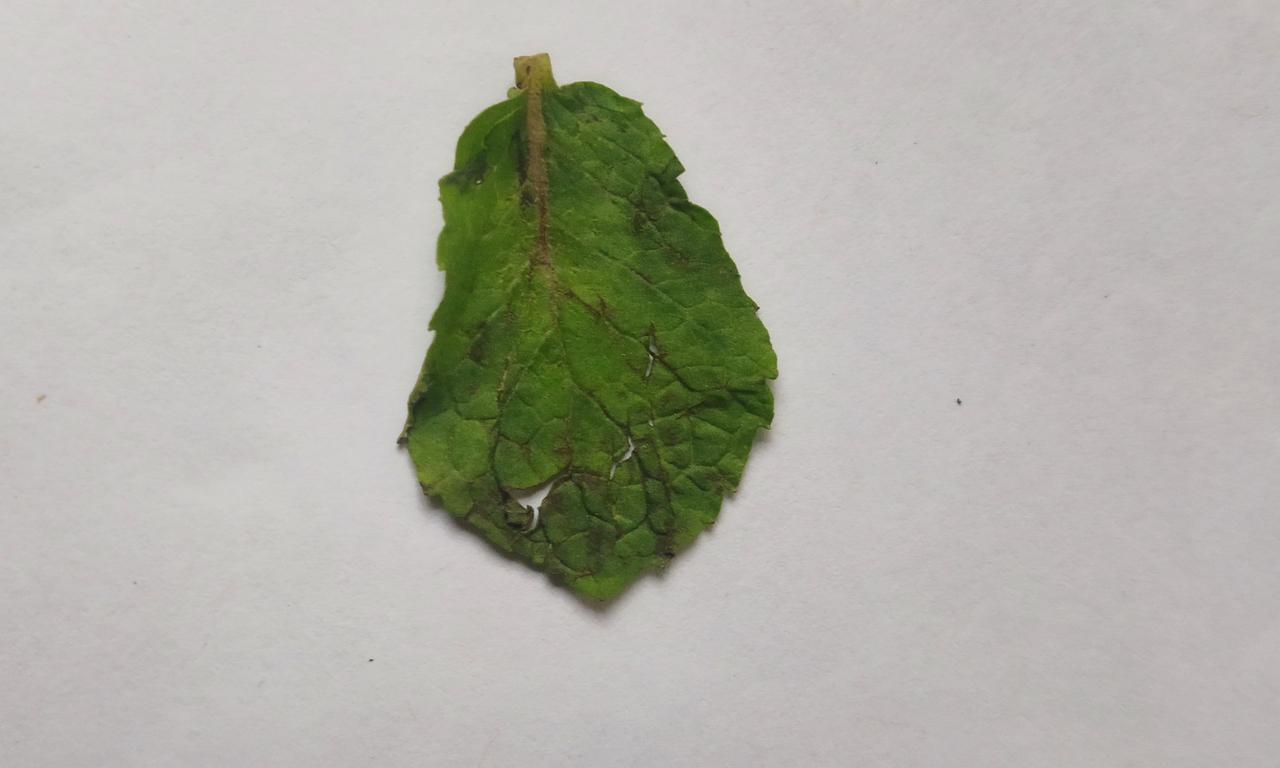
Label: Spoiled